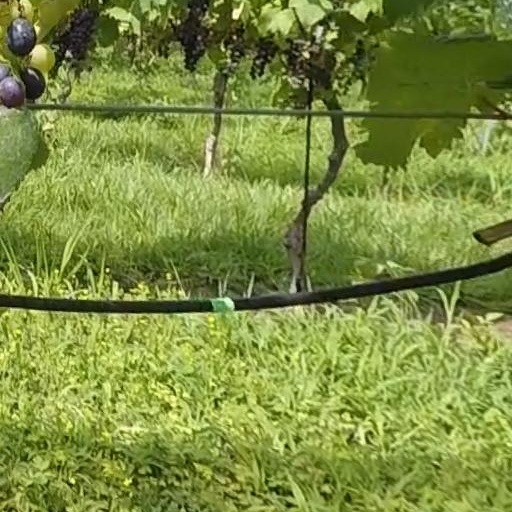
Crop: grape